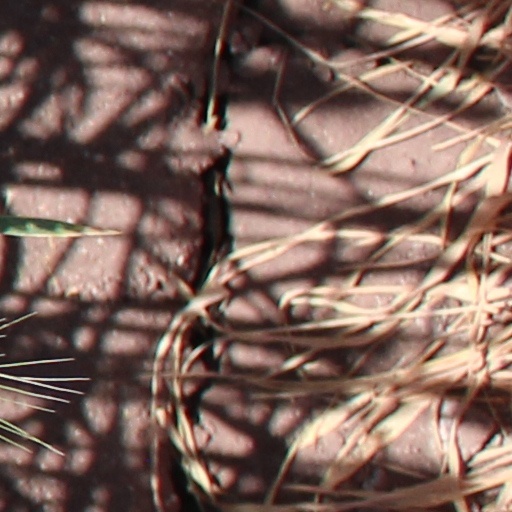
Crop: wheat